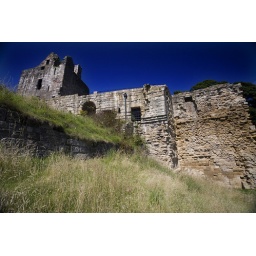
Situated on the shores of the River Forth on the western outskirts of Kikcaldy.  A view of the castle directly from the beach below